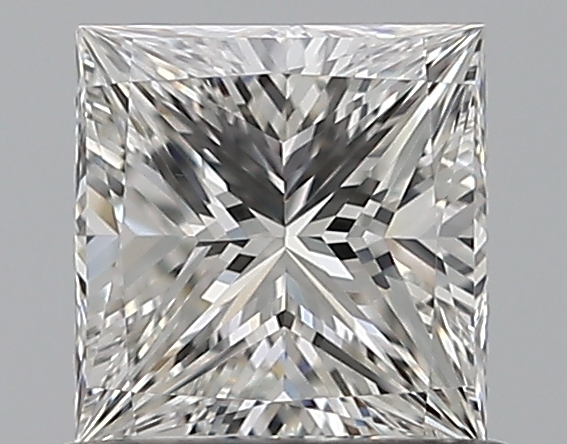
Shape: princess
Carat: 0.7
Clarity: VVS2
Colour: G
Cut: VG
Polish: EX
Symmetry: VG
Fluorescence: M
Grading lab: GIA
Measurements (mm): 5.04 x 4.9 x 3.59